Sunbeam Tiger

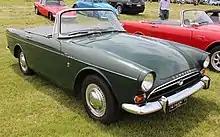
Tiger with USA original equipment wheels and tyres

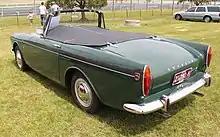
Back side.

Rootes had always been insufficiently capitalised, and losses resulting from a damaging thirteen-week strike at one of its subsidiaries, British & Light Steel Pressings, coupled with the expense of launching the Hillman Imp, meant that by 1964 the company was in serious financial difficulties. At the same time, Chrysler was looking for ways to boost its presence in Europe, and so a deal was struck in June 1964 in which Chrysler paid £12.3 million ($34.44 million) for a large stake in Rootes, although not a controlling one. As part of the agreement Chrysler committed not to acquire a majority of Rootes voting shares without the approval of the UK government, which was keen not to see any further American ownership of the UK motor industry. In 1967 Minister of Technology Anthony Wedgewood Benn approached BMH and Leyland to see if they would buy out Chrysler and Rootes and keep the company British, but neither had the resources to do so. Later that year Chrysler was allowed to acquire a controlling interest in Rootes for a further investment of £20 million.